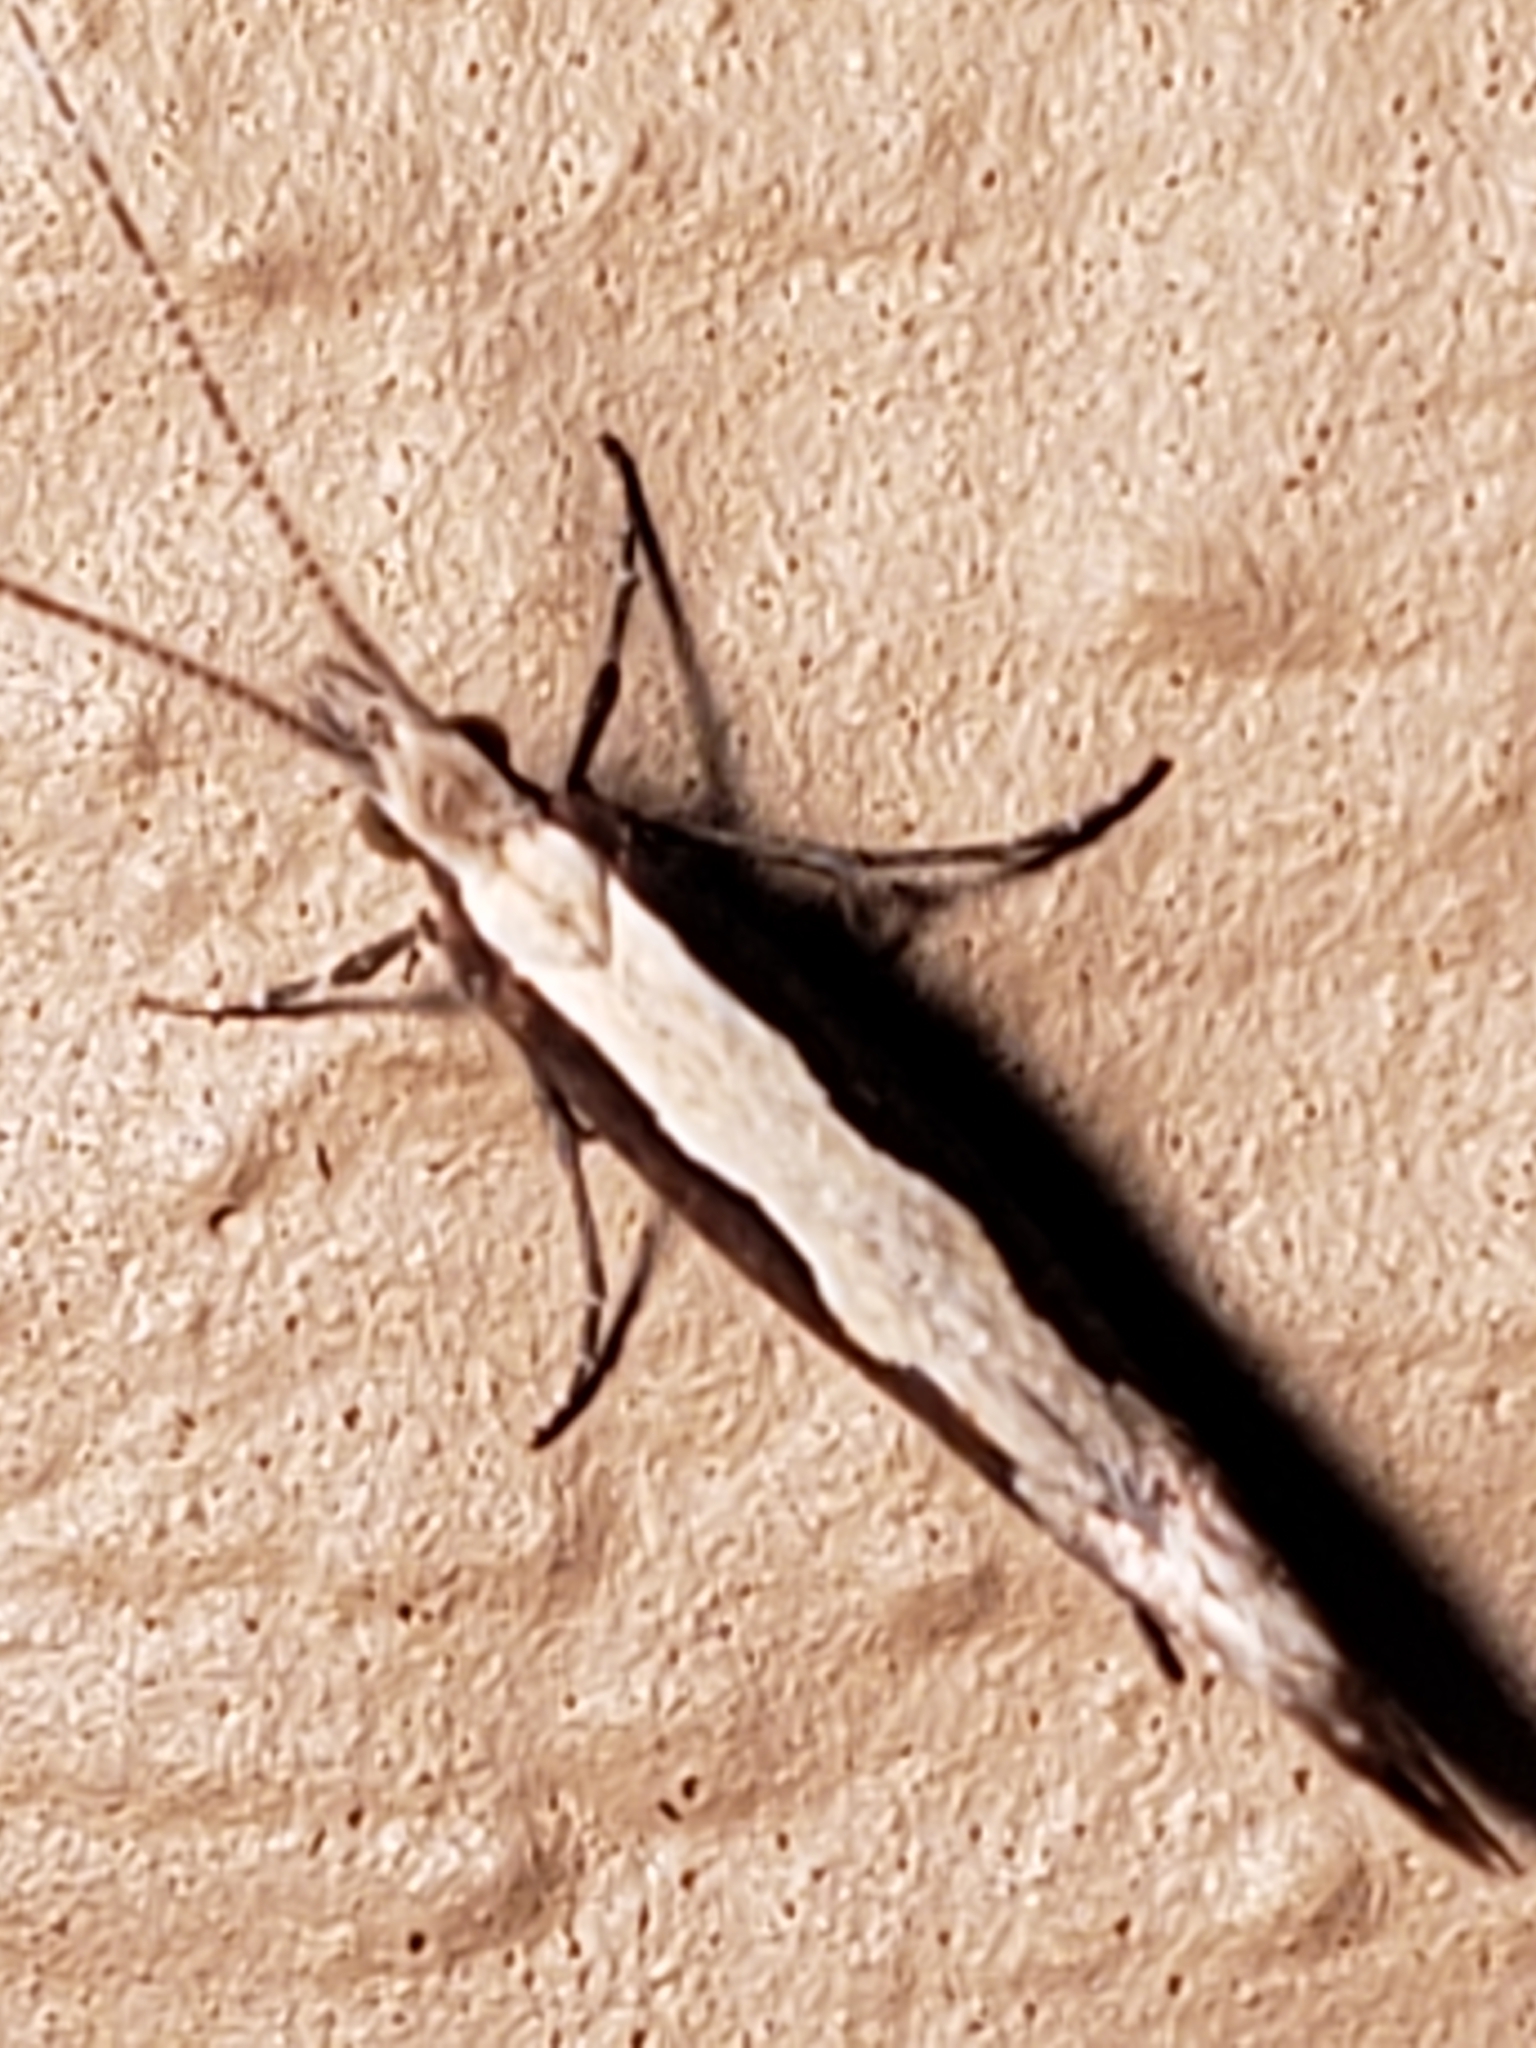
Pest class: diamondback_moth